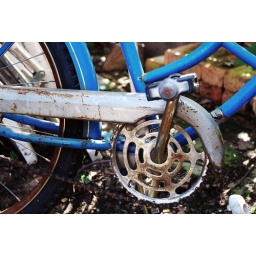
Little rusty bike in my backyard.